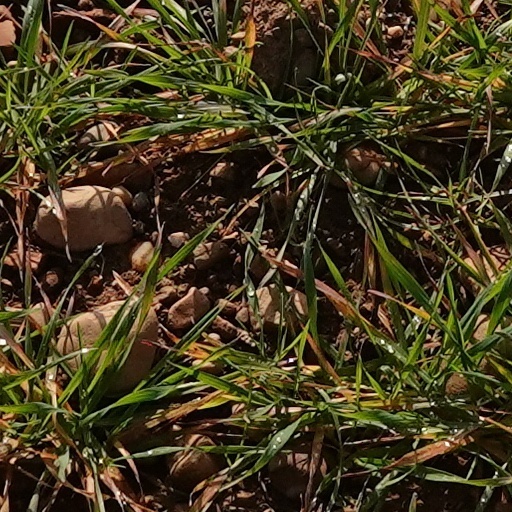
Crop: wheat